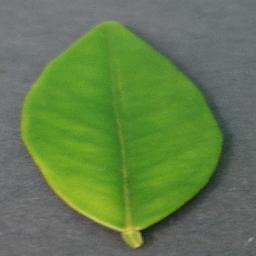
Label: Orange___Haunglongbing_(Citrus_greening)